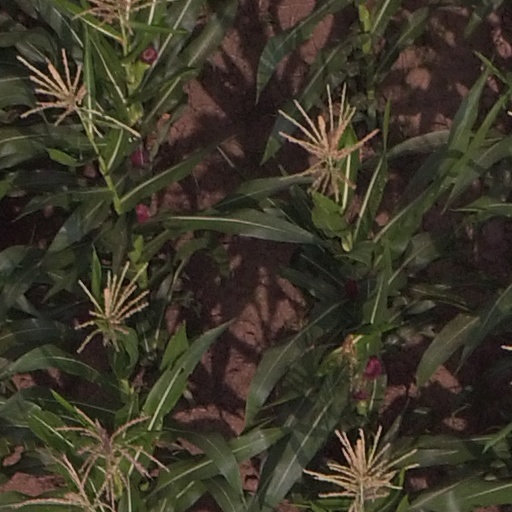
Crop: maize; corn